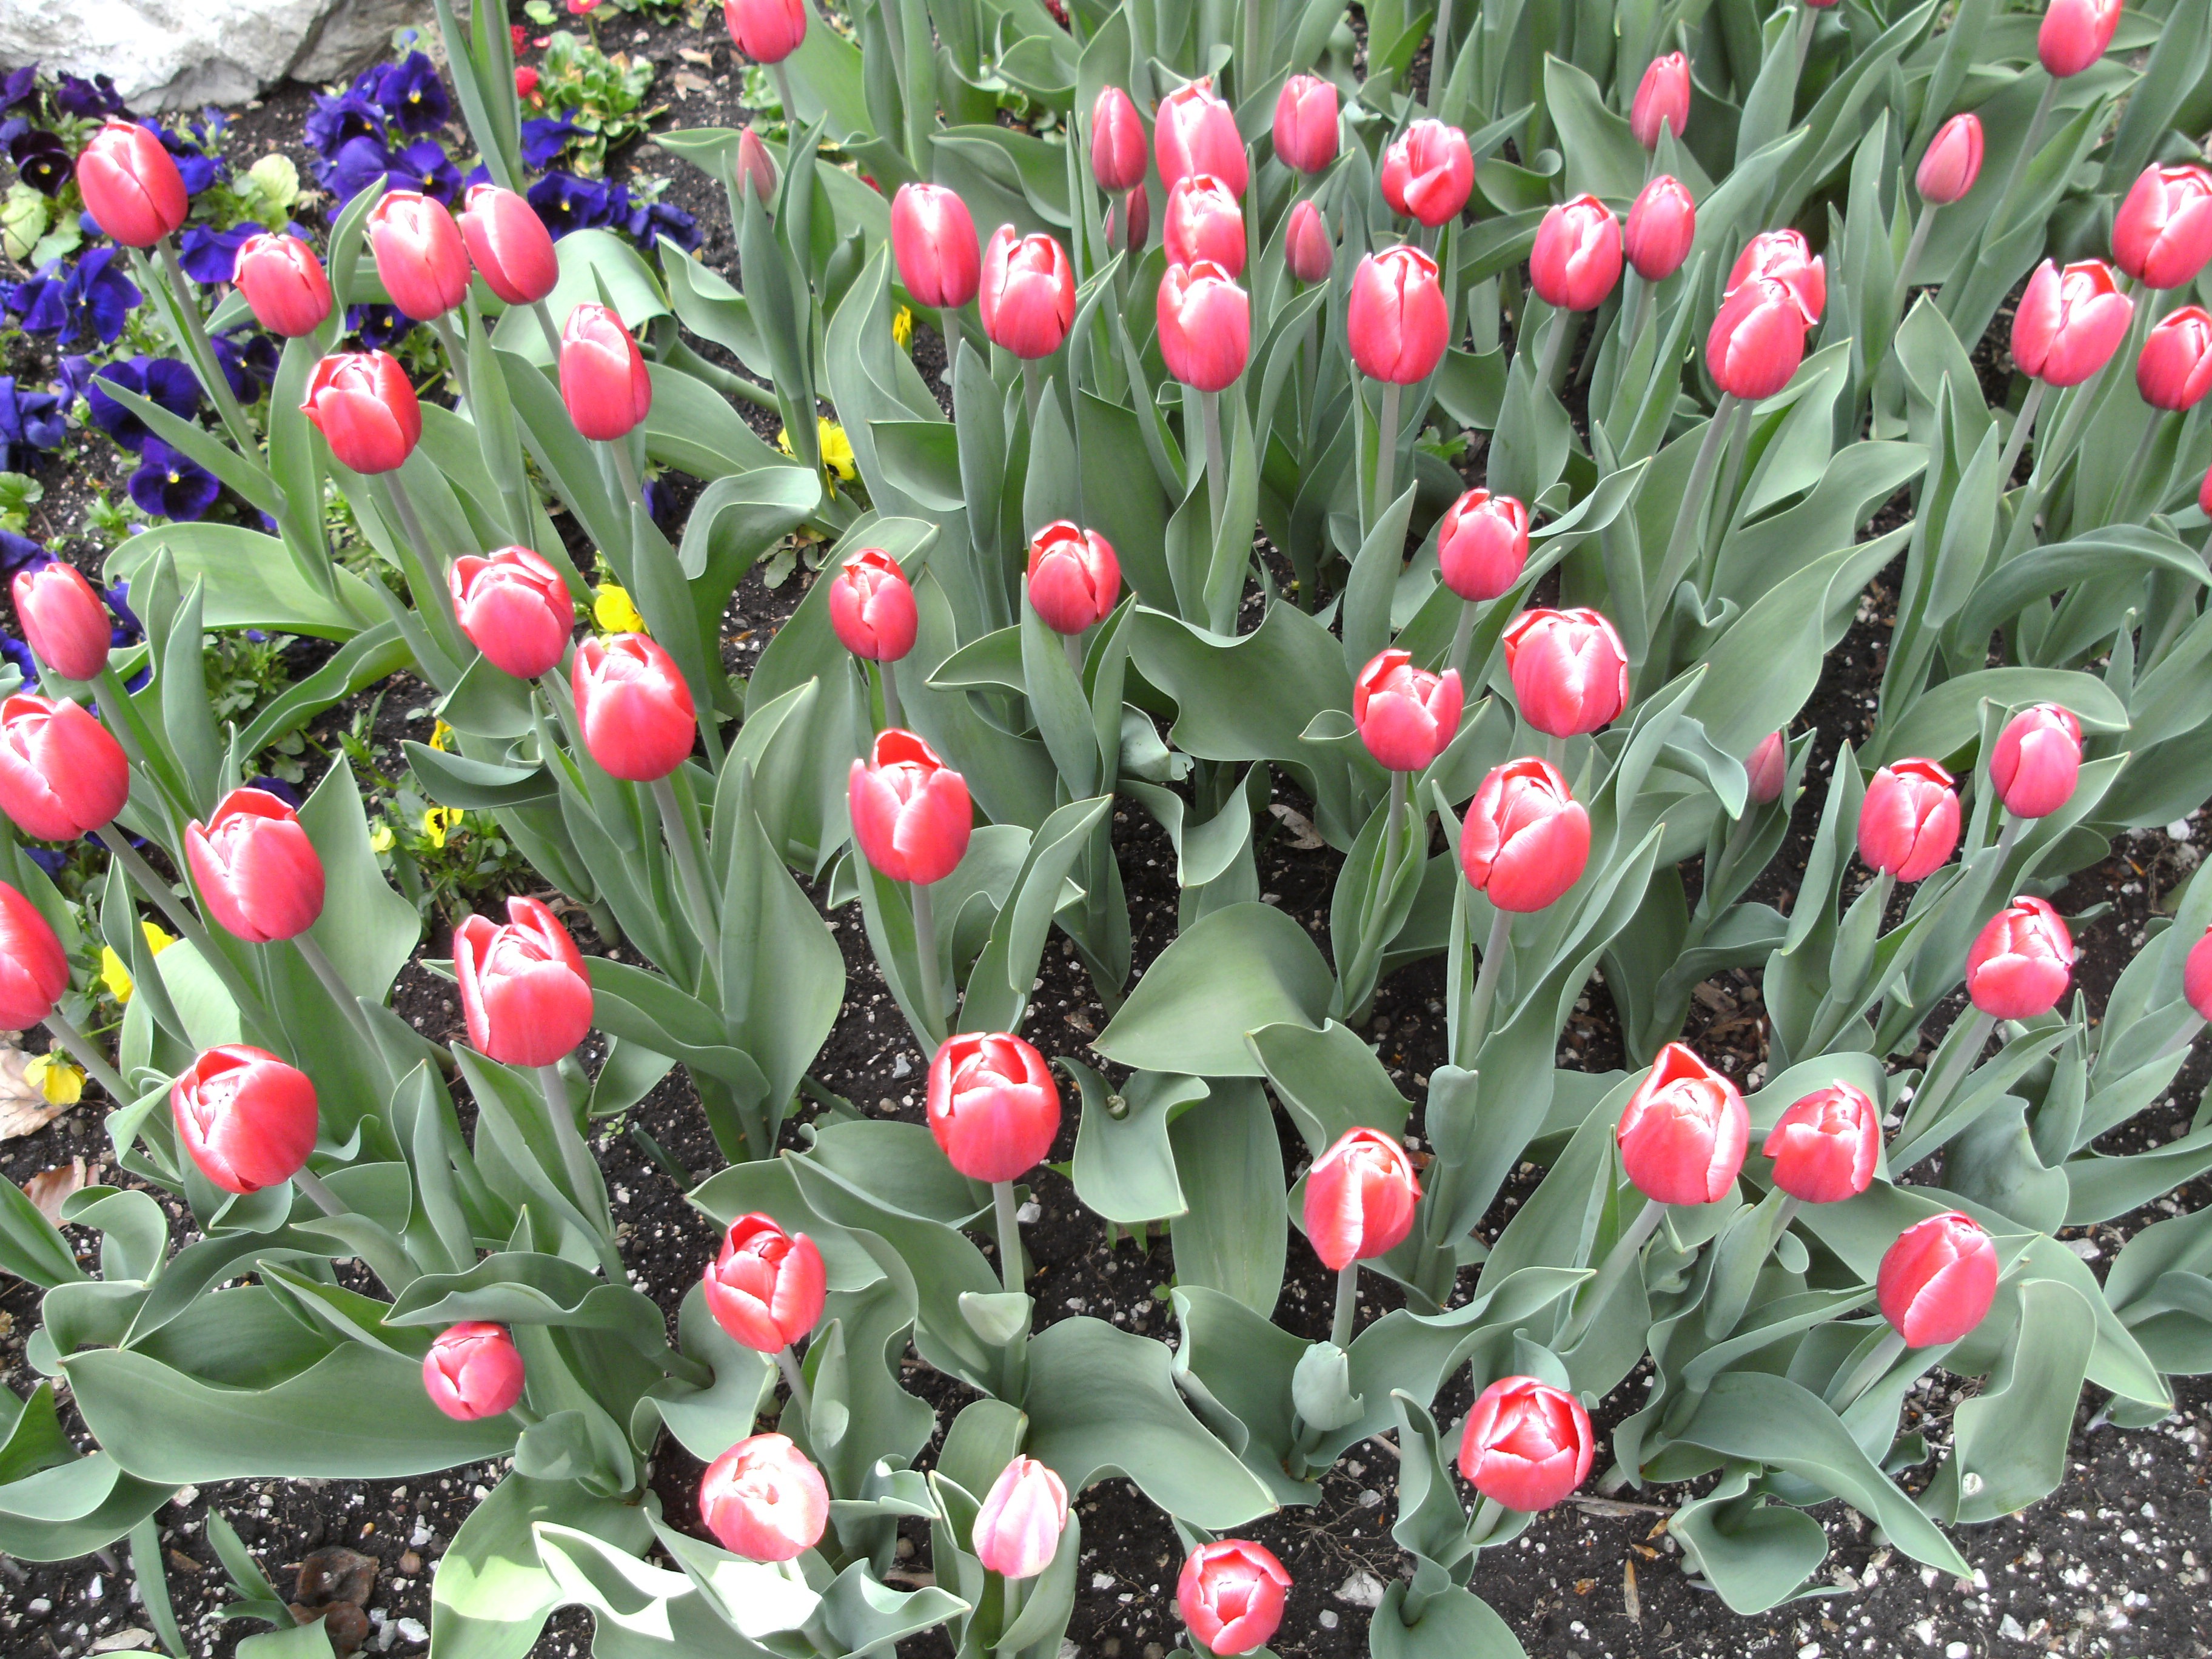
plant, flower, petal, tulip, botany, flora, royal, tulips, bad, flowering plant, lily family, spa garden, land plant, reichenhall